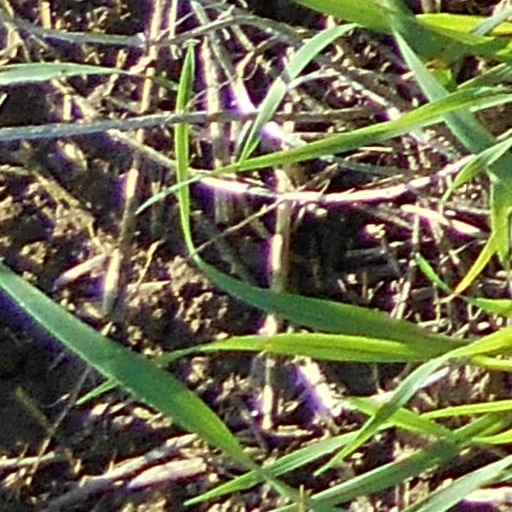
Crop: wheat